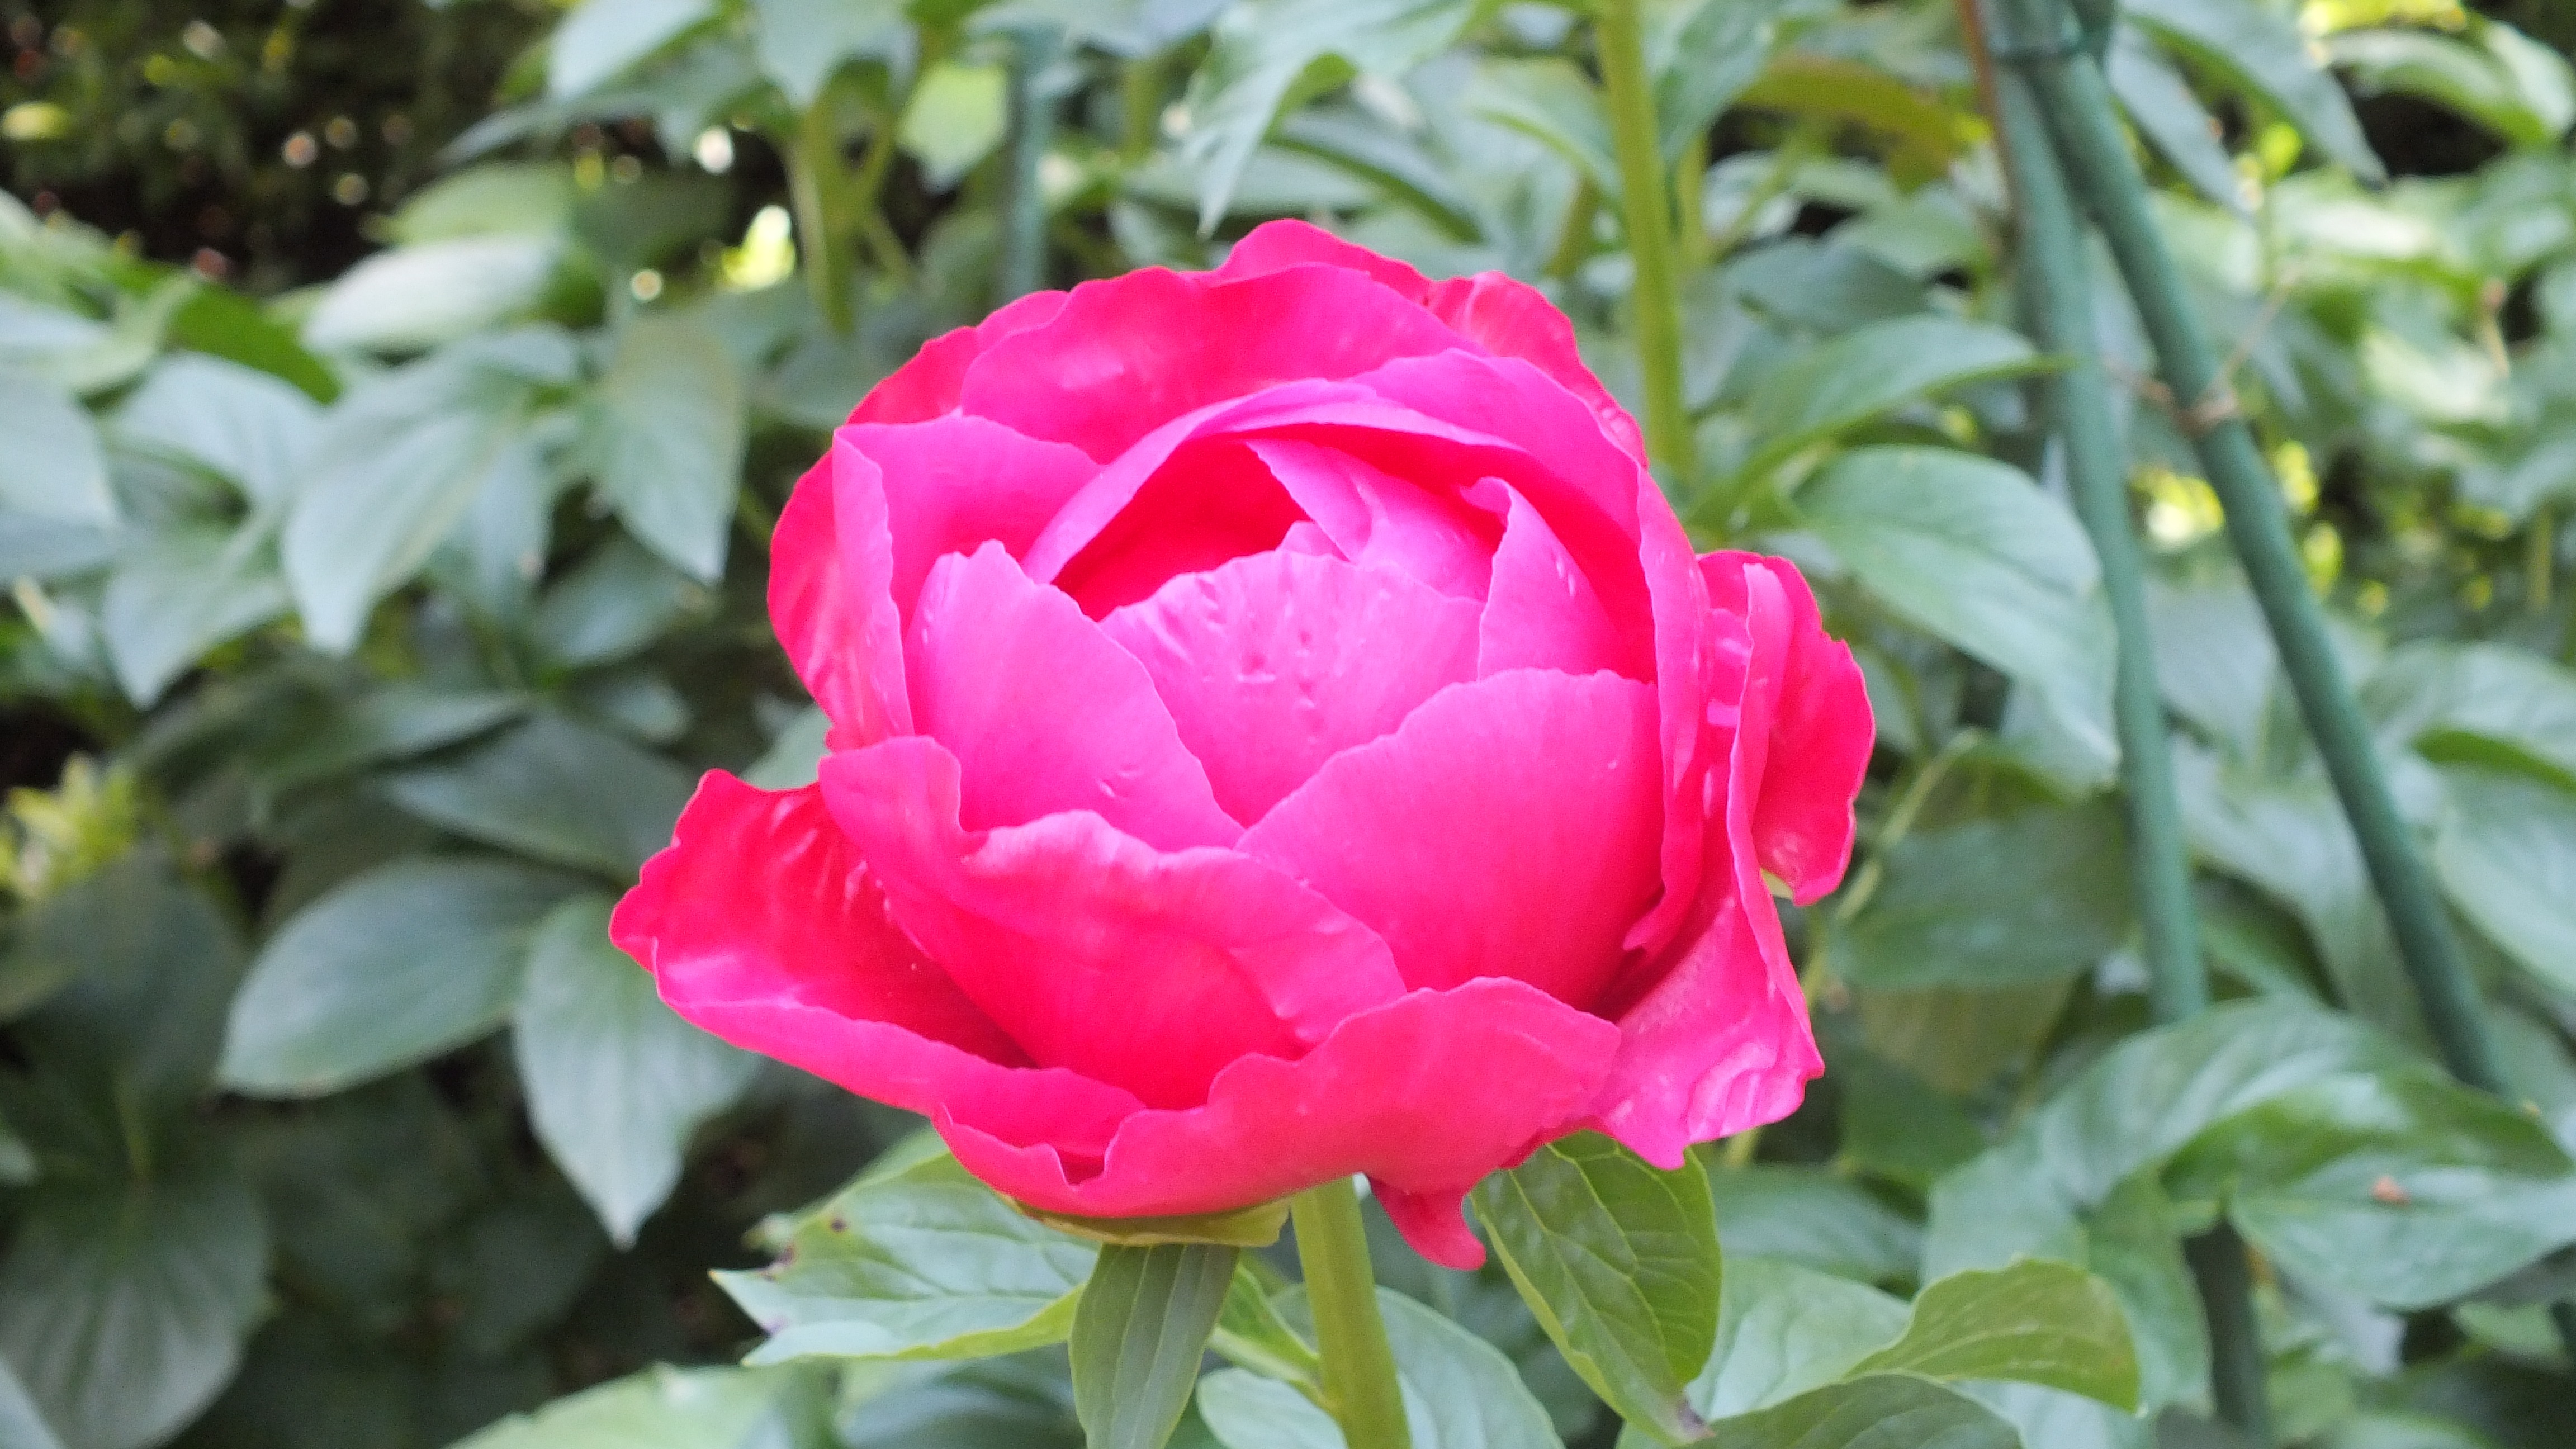
plant, flower, petal, rose, spring, pink, flowers, peony, floribunda, flowering plant, garden roses, rose family, land plant, rosa centifolia